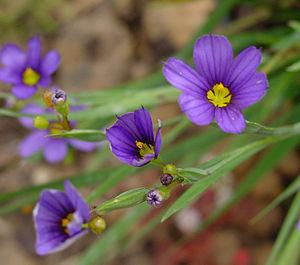
Bermudienne